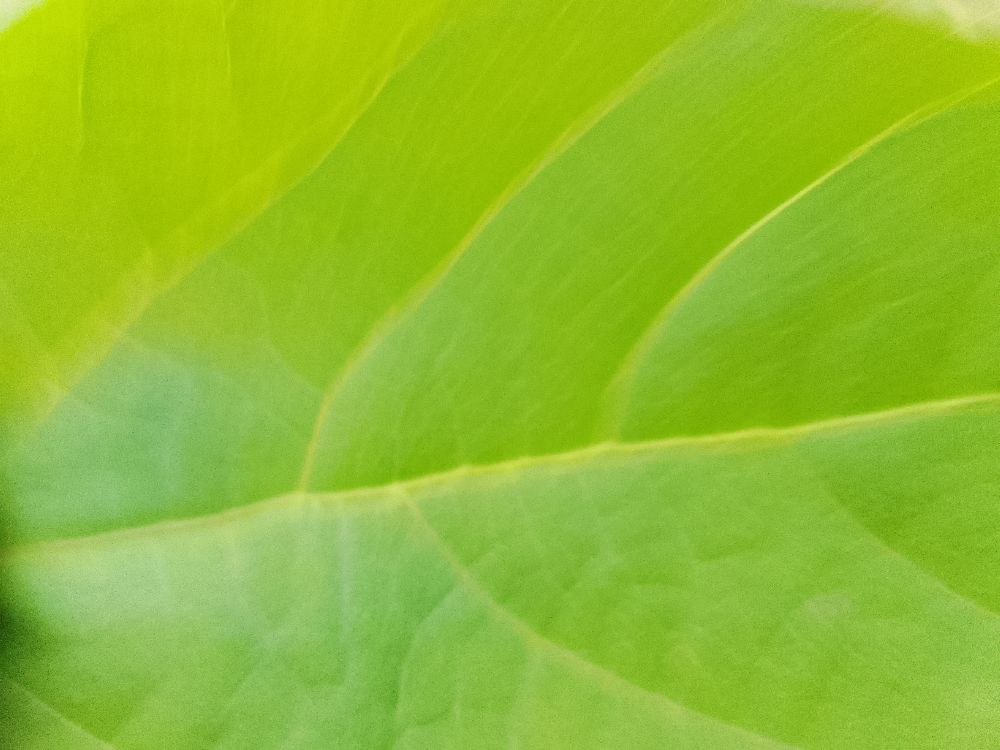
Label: healthy